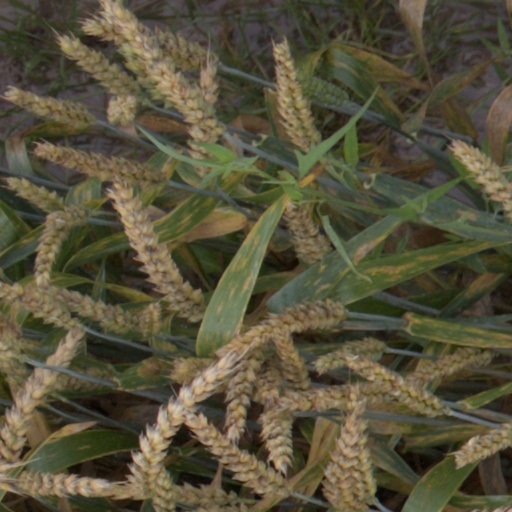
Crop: wheat